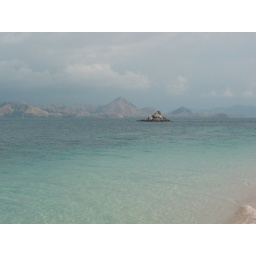
White sand beach and pristine waters in Bidadari island, Komodo